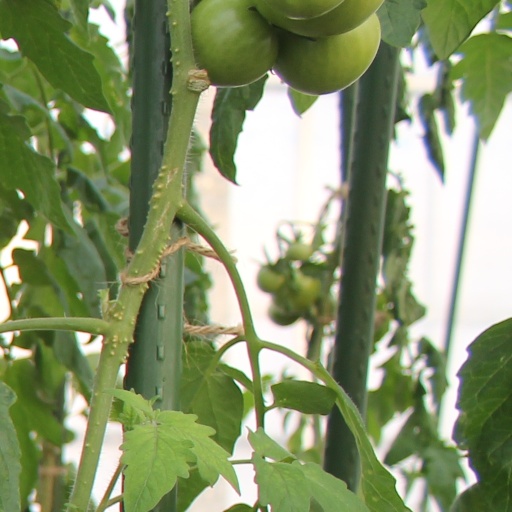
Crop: tomato